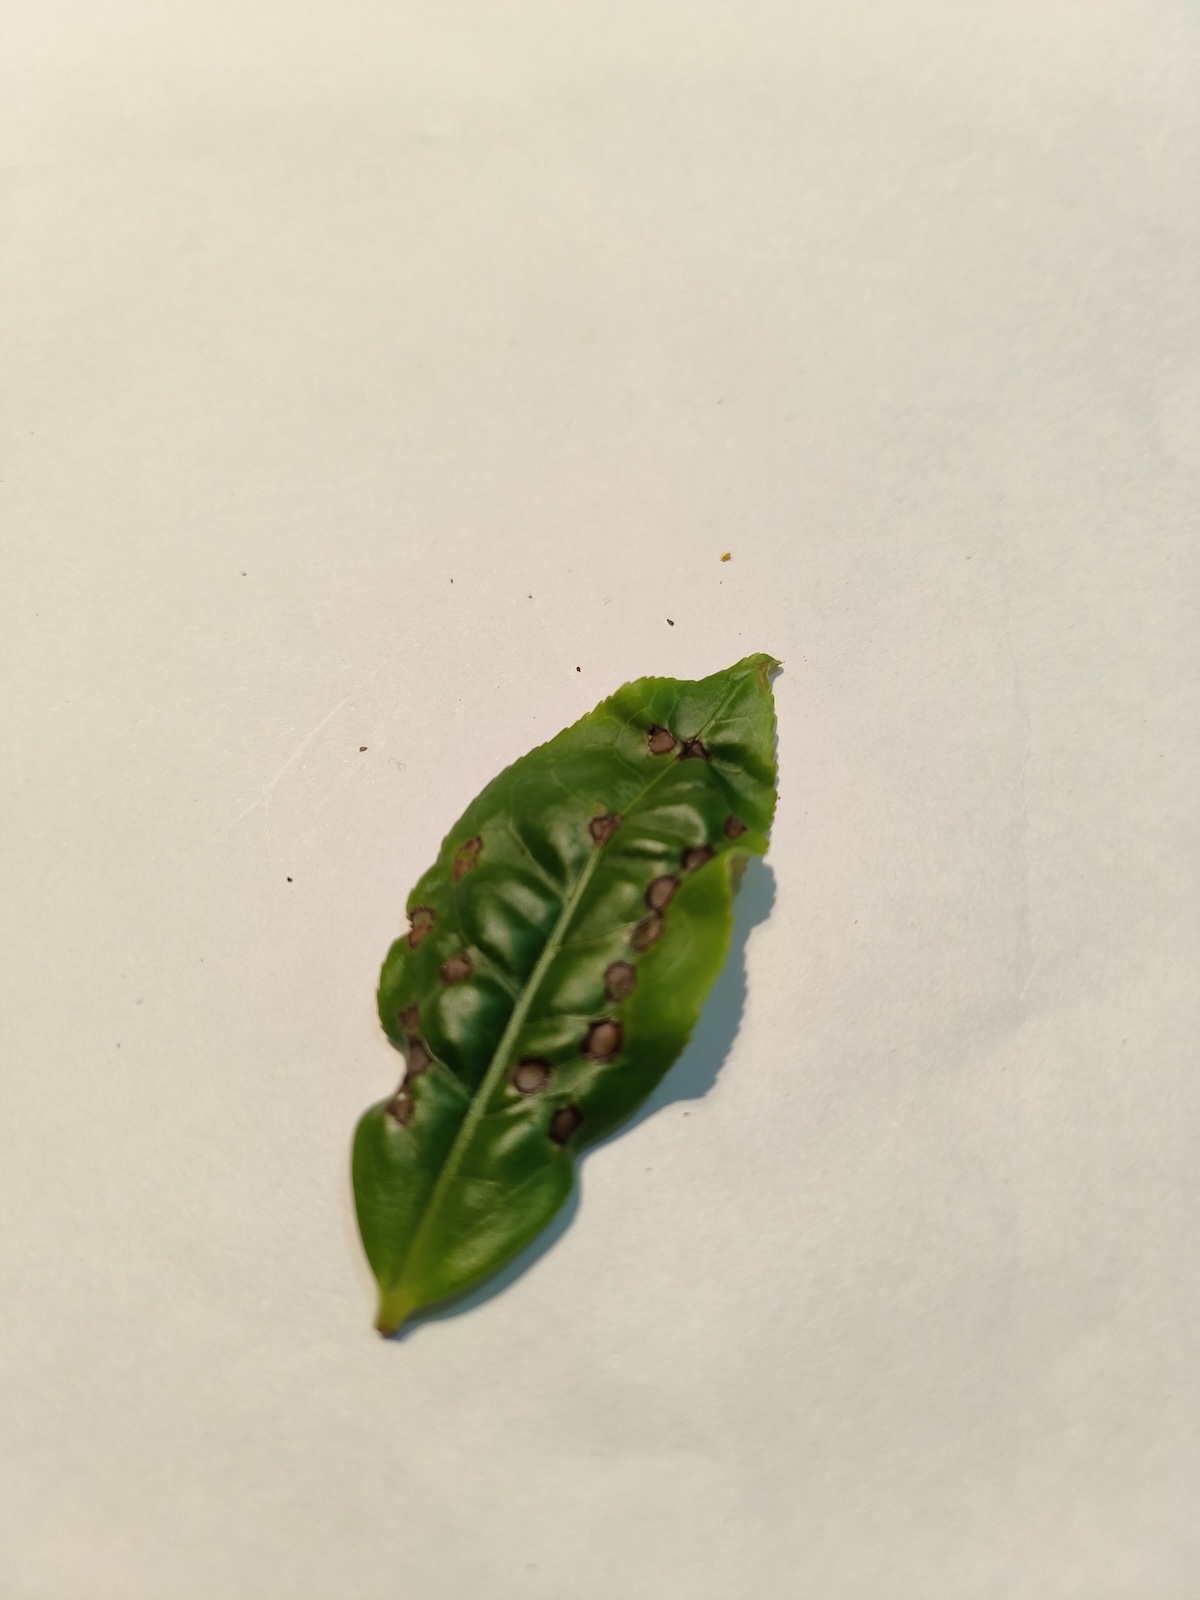
Label: Helopeltis